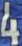
Number: 4